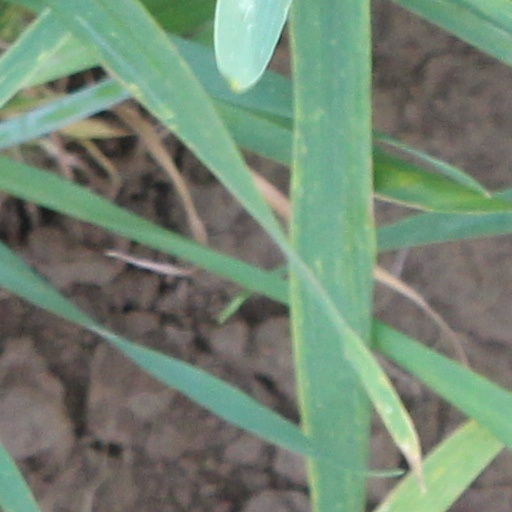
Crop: wheat